Mike Goldman

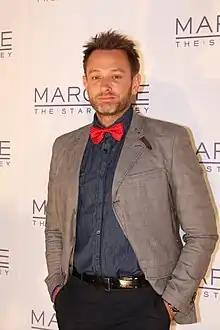
Hollywood Celebrities Open Marquee – "The Star", Sydney, Australia, 2012

Michael Goldman (born 7 November 1972), is an Australian actor, television and radio host and voice over. He has appeared in television roles, mini-series and films like "Young Rock", "The Wilds" and "A Place to Call Home". He is the son of television and radio personality Grant Goldman and weather presenter, former Miss Australian Beach Girl Erica Hammond.